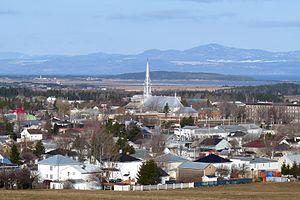
Vue de la ville de Saint-Pascal au Kamouraska (Québec)